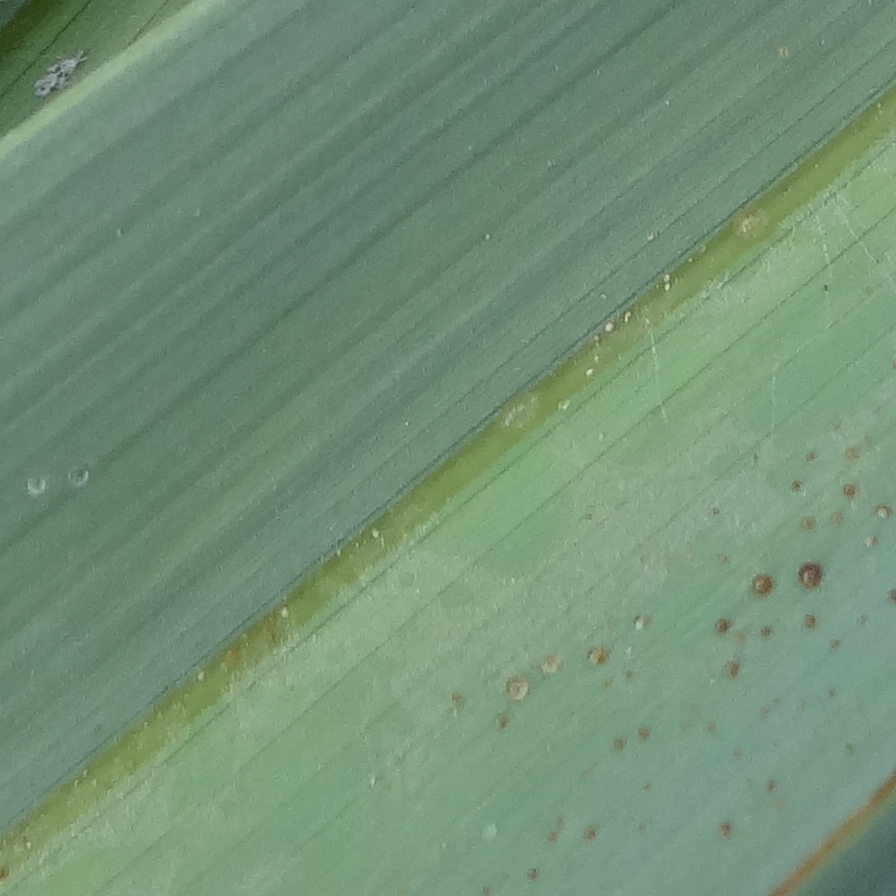
Label: Honey